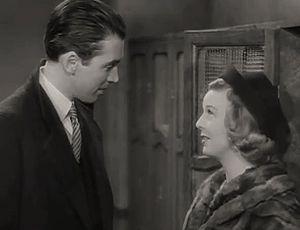
Eugenio « Gene » Ruggiero, né le 26 juin 1910 à North Hempstead, mort le 19 février 2002 à Ogden, est un monteur américain, membre de l'ACE.